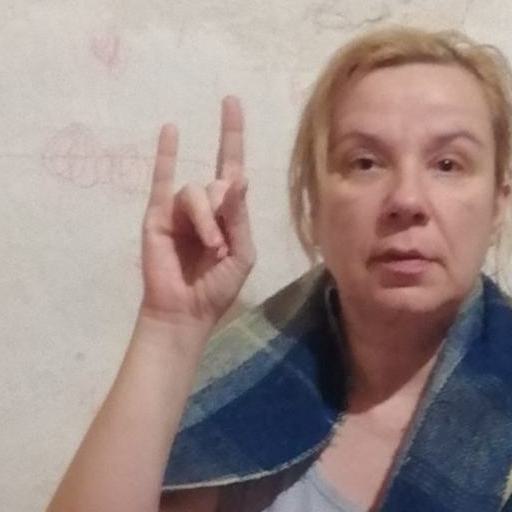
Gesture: rock